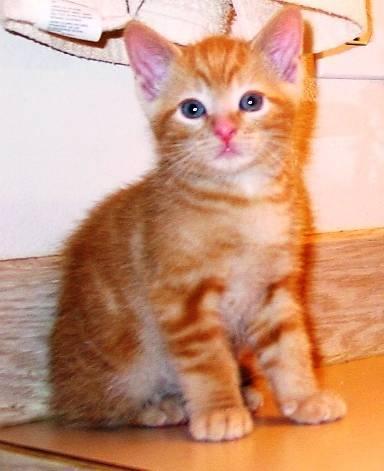
cat